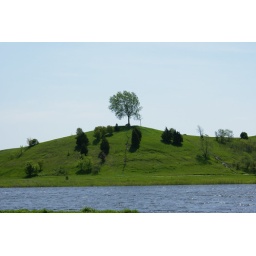
The sight of the tree on the hill changes as you continue around the lake.